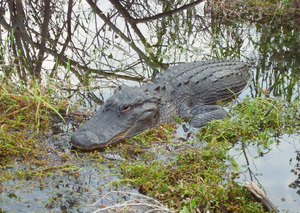
Un événement de suppression du mercure atmosphérique est un phénomène de chimie de l'atmosphère, encore incompris, par lequel des quantités significatives de mercure élémentaire gazeux présent dans l'atmosphère arctique sont rapidement oxydées et se déposent à la surface, pour être ensuite en grande partie stockées dans le pergélisol.